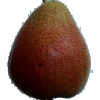
Label: pear_forelle